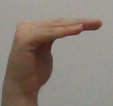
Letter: haa